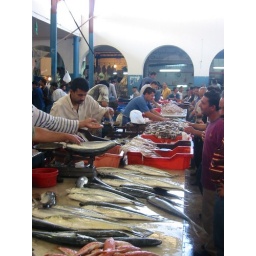
As far as the eye can see, fish are lined up at the fish stalls at the market in Monastir, Tunisia.